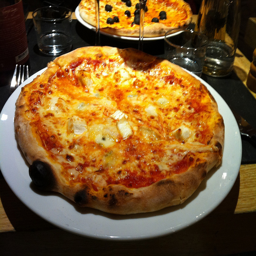
Two pizzas on a table next to each other.
The pizza on this plate has been cut in half.
A freshly cooked pizza displayed on a plate.
Two cooked dishes creatively positioned on white plates.
A round cheese pizza with toppings on a white plate.